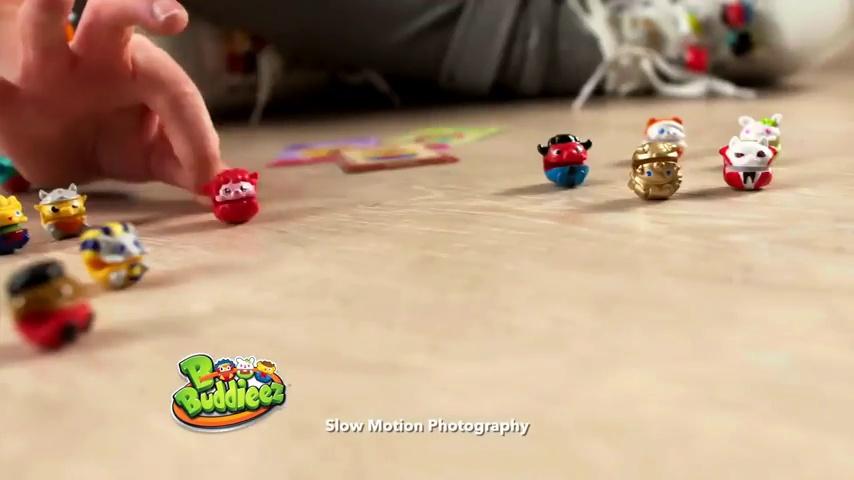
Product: Bbuddieez 5 Pack
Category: Home & Kitchen | Bedding | Kids' Bedding
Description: Comes with 5 characters and 1 wristband.
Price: $5.97
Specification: ProductDimensions:6.3x6.1x7.9inches|ItemWeight:1.6ounces|ShippingWeight:1.6ounces(Viewshippingratesandpolicies)|DomesticShipping:ItemcanbeshippedwithinU.S.|InternationalShipping:ThisitemcanbeshippedtoselectcountriesoutsideoftheU.S.LearnMore|ASIN:B01K3UHRZW|Itemmodelnumber:15004|Manufacturerrecommendedage:5-12years